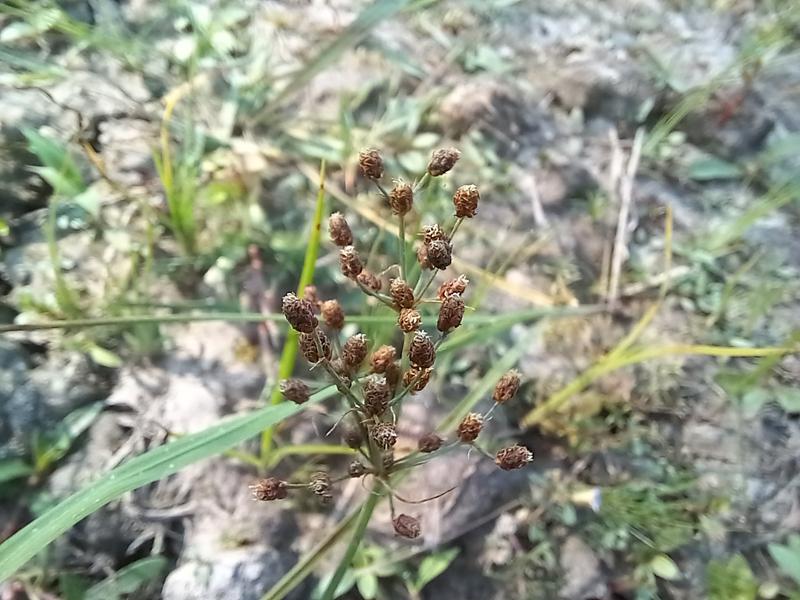
Weed species: Fimbristylis littoralis